Marley (film)

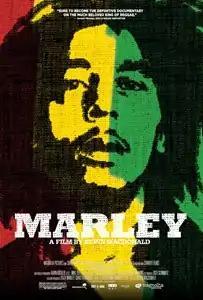
Film poster

Marley is a 2012 documentary-biographical film directed by Kevin Macdonald documenting the life of Bob Marley.